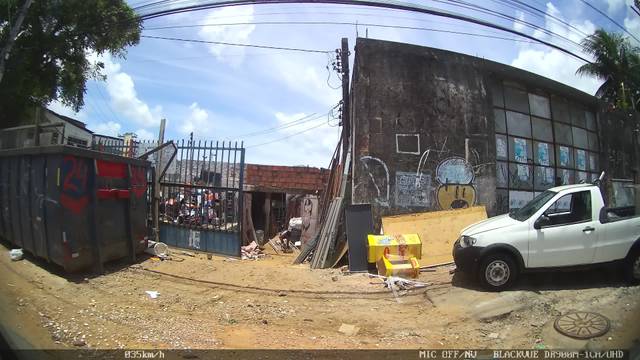
Region: Brazil
Coordinates: -12.922, -38.469